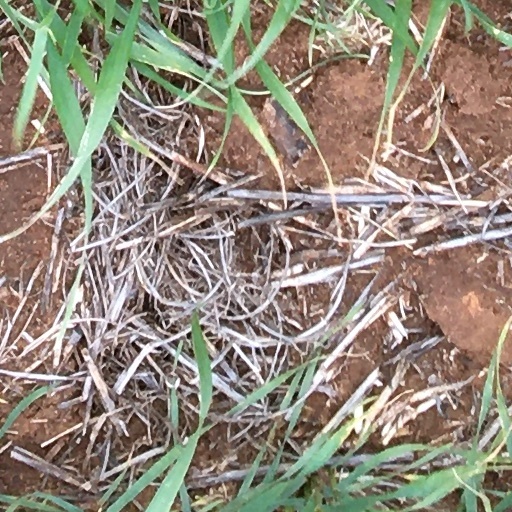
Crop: wheat